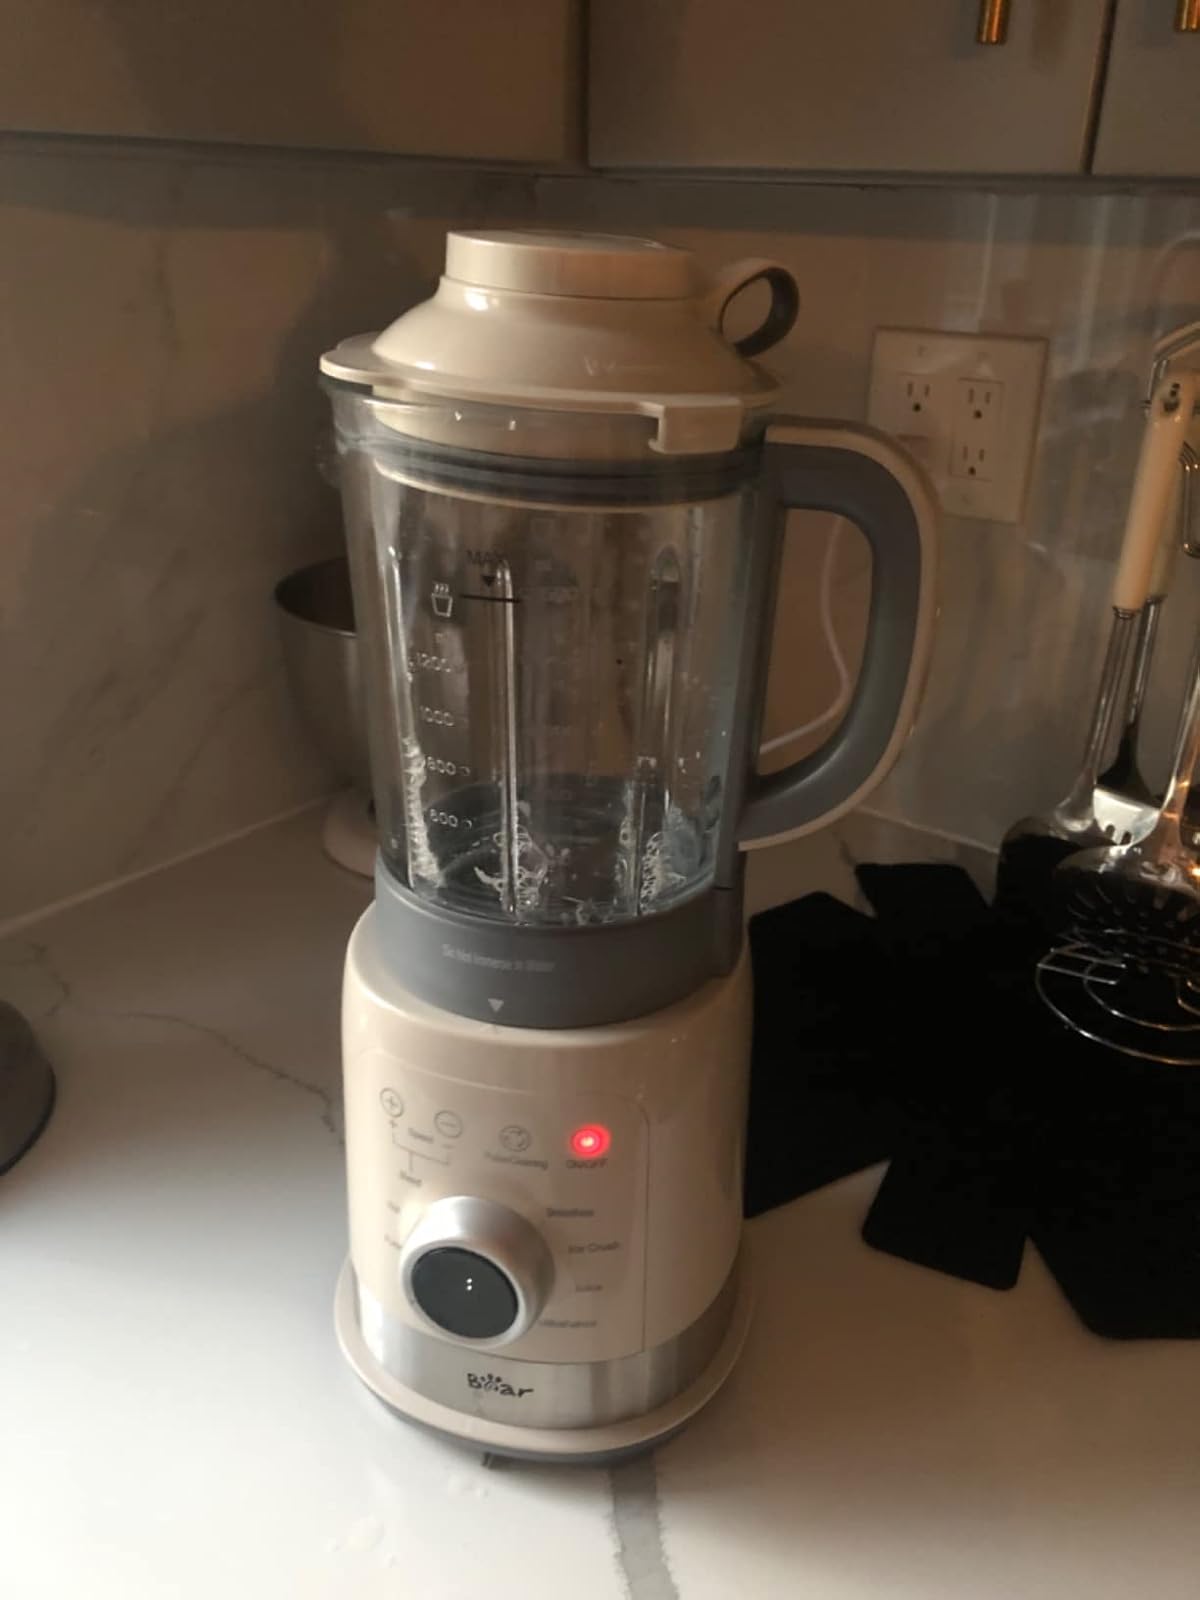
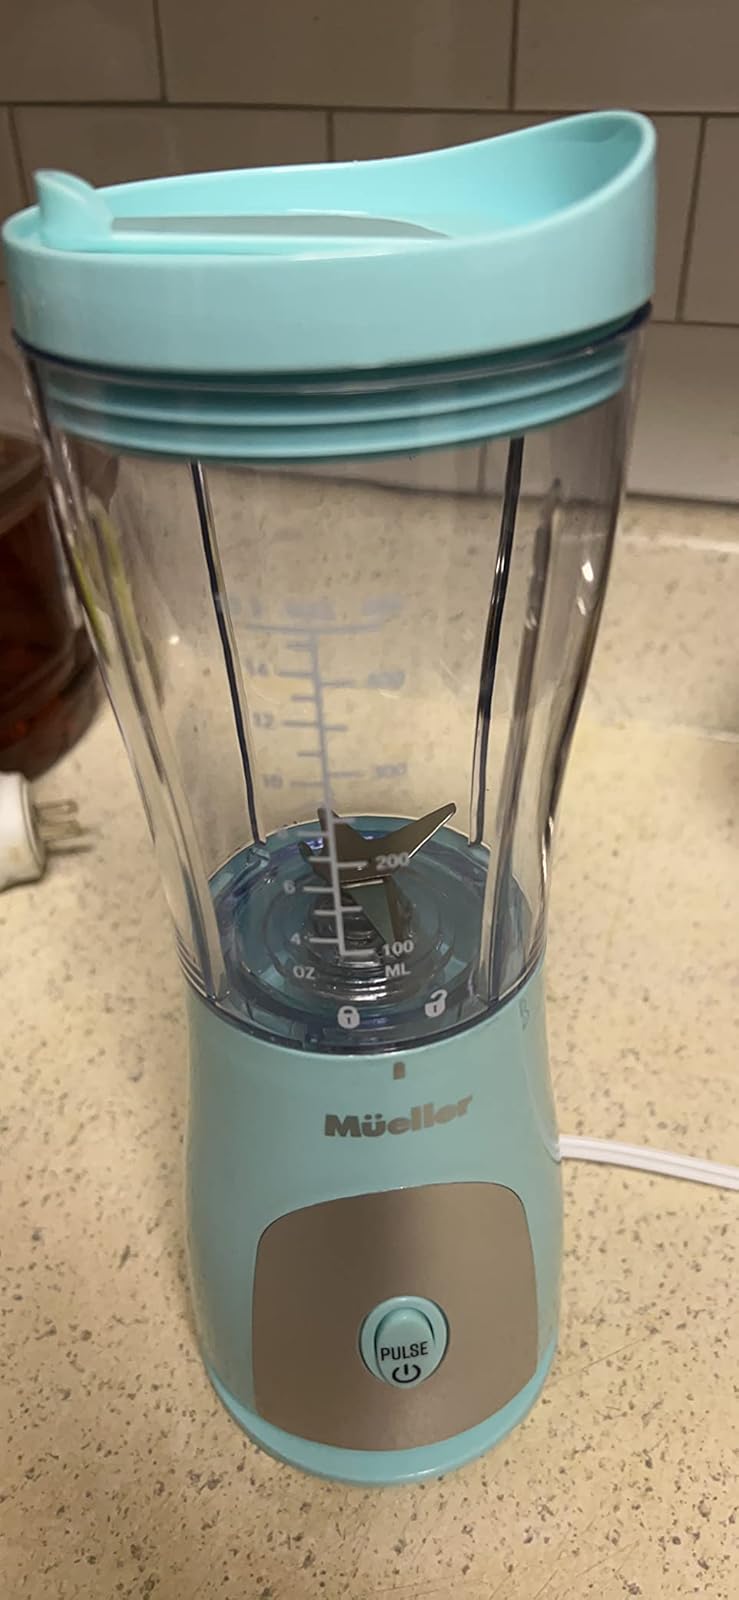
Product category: items_blender
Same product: no